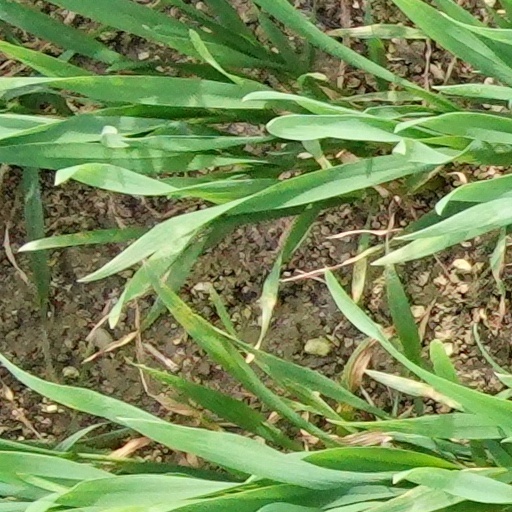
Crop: wheat